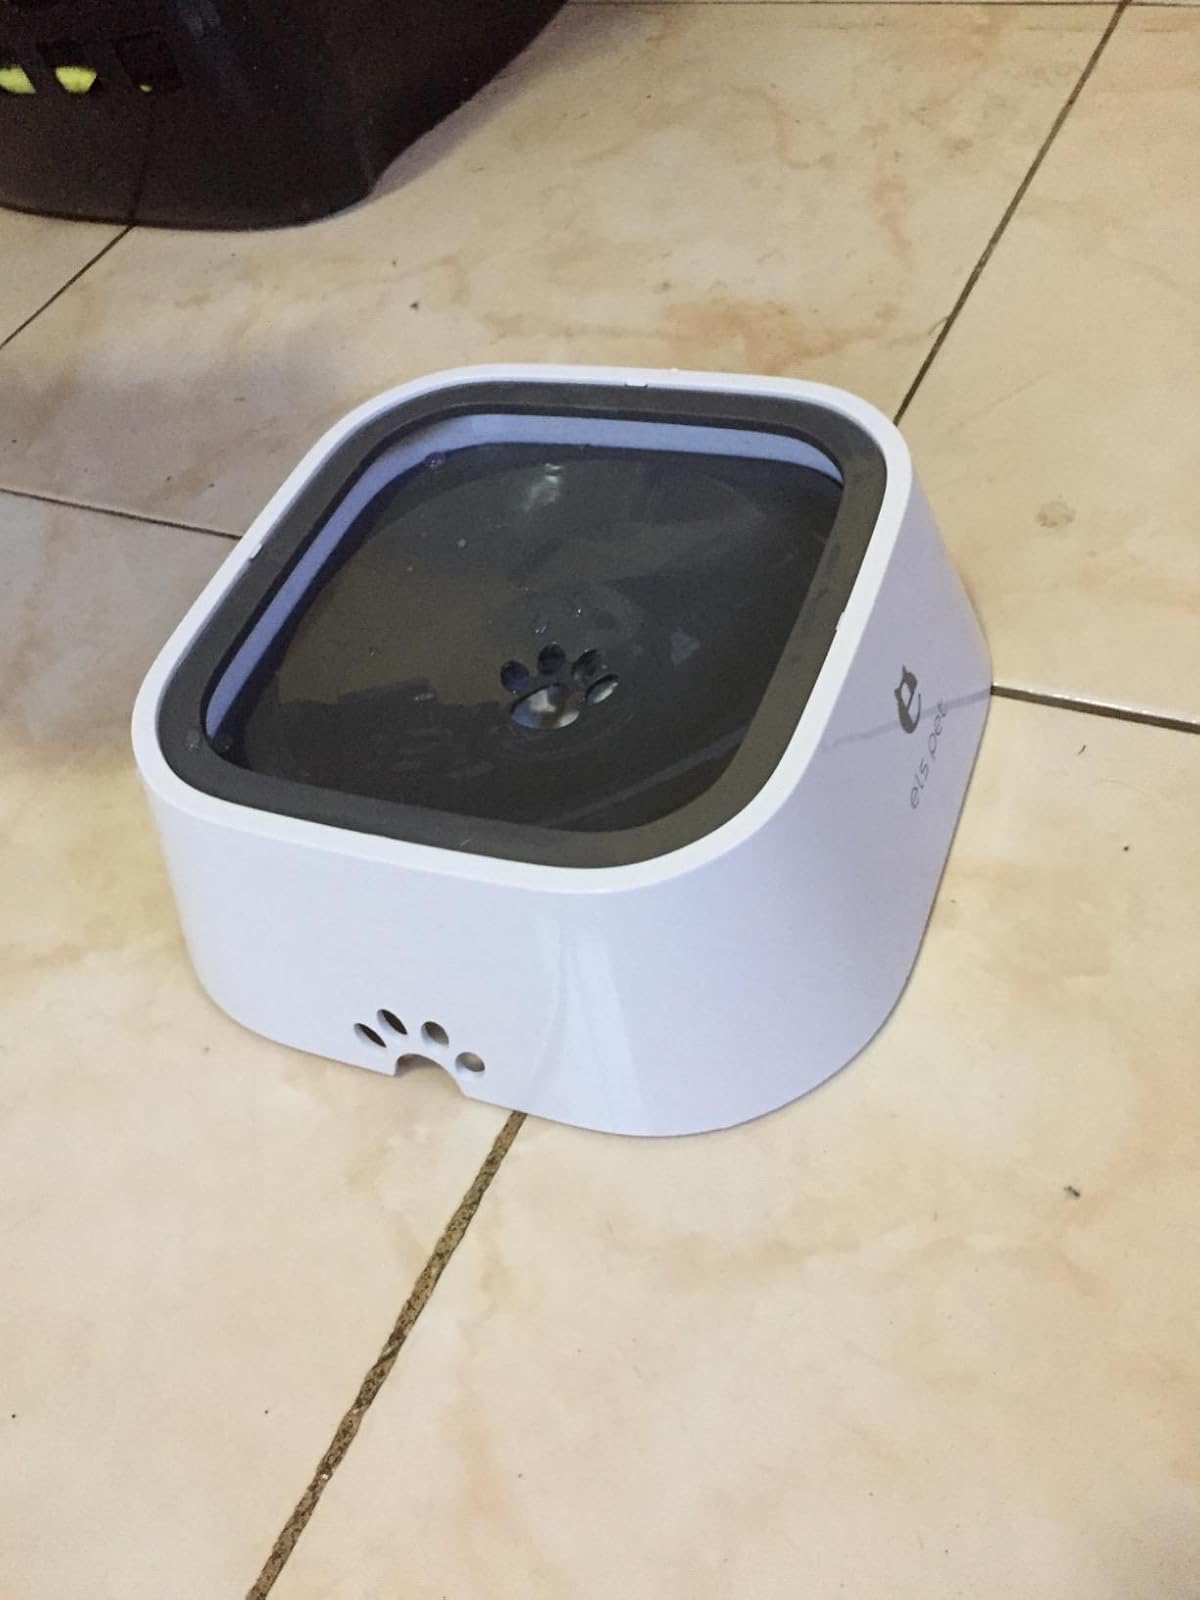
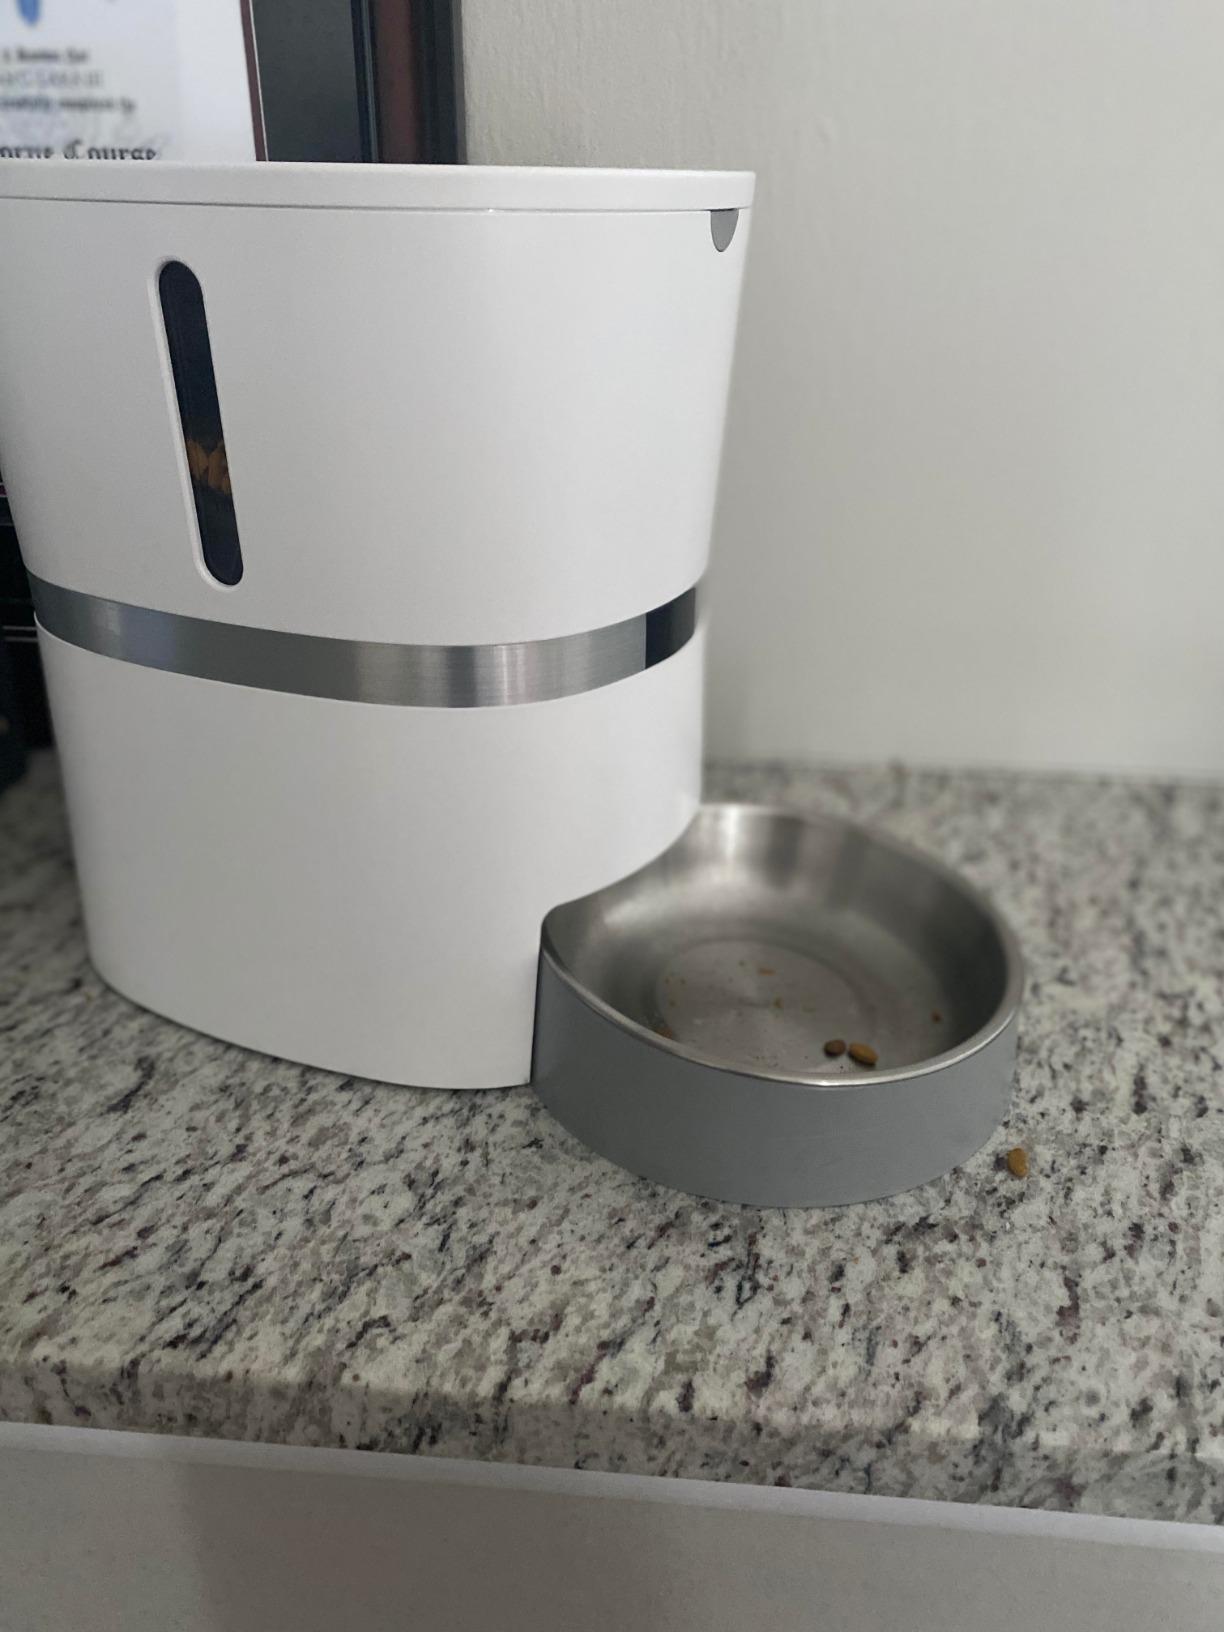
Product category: items_feeder
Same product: no